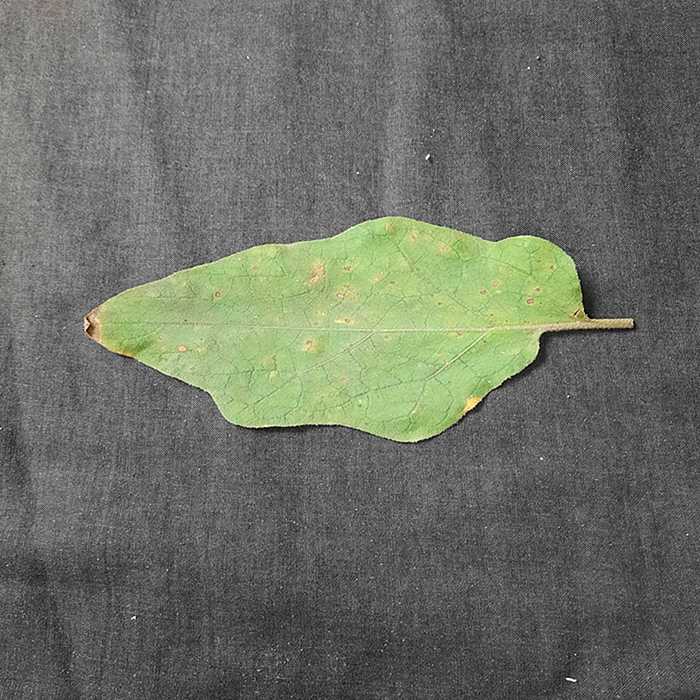
Plant: Eggplant
Label: Eggplant Cercopora leaf spot